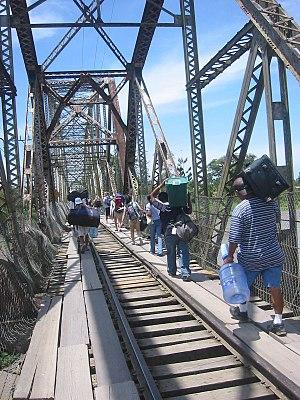
Le rio Sixaola est un fleuve de la République du Panama située dans la province de Bocas del Toro, dans l'ouest du pays.
La frontière entre le Costa Rica et le Panama a été établie par le traité Echandi-Fernández en 1941.
Guabito est une ville du Panama, située dans la province de Bocas del Toro, à la frontière avec le Costa Rica marquée par le rio Sixaola.